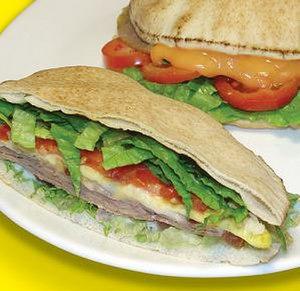
Cette page présente différents sandwichs et tartines existant à travers le monde.
Le beirute est un sandwich brésilien probablement influencé par la cuisine syro-libanaise à base de pain syrien, importé au Brésil au début du XXᵉ siècle par des immigrants du Moyen-Orient.